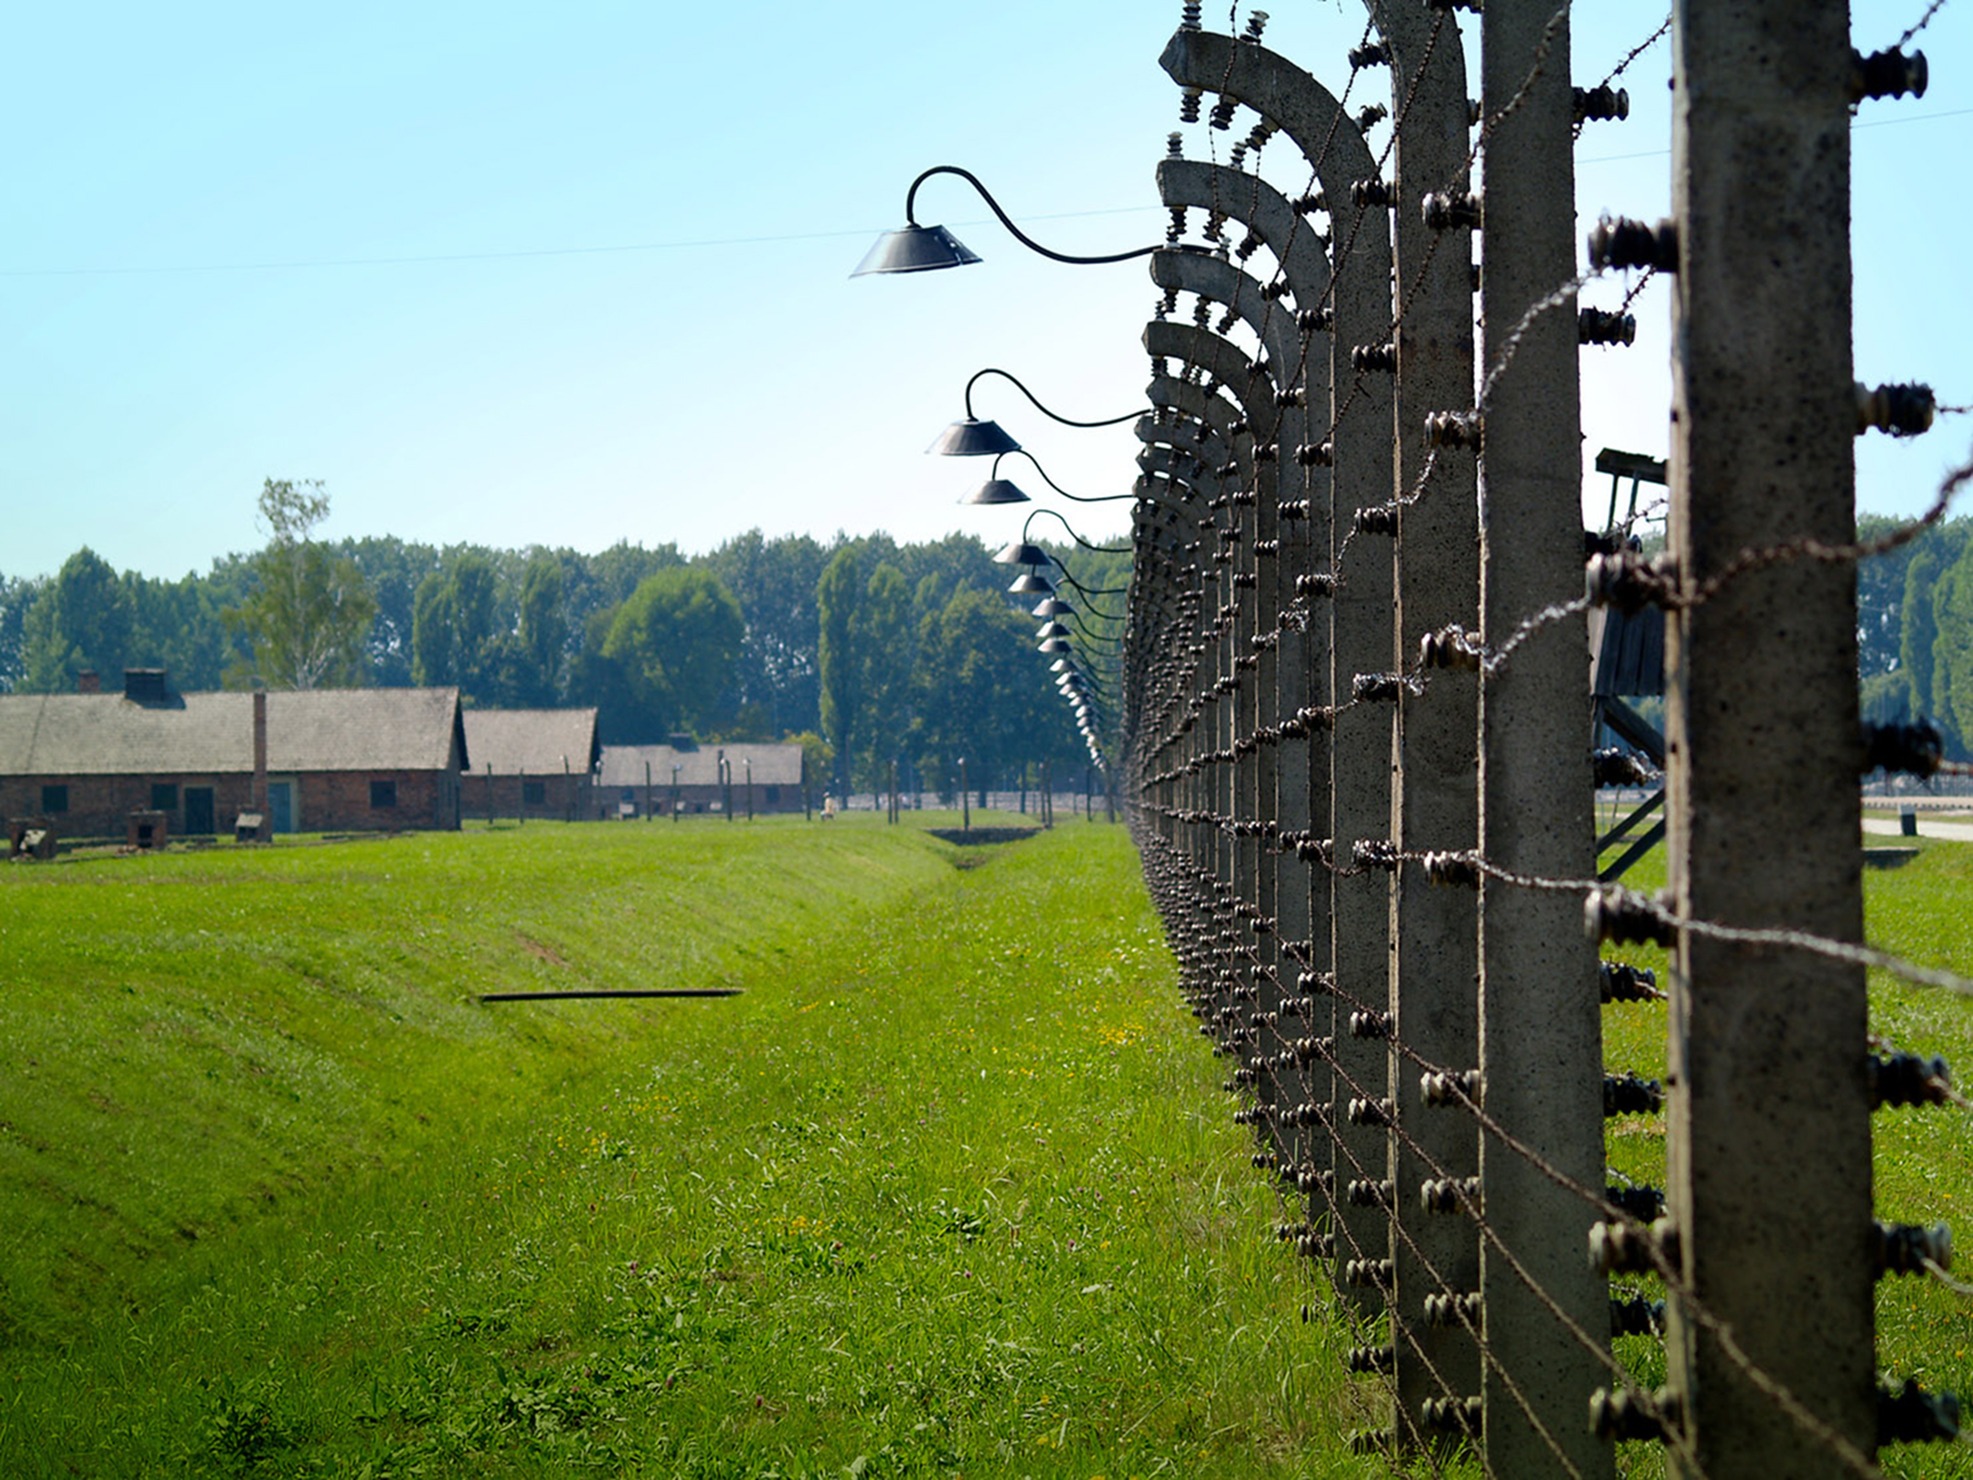
tree, grass, fence, wind, wall, park, stadium, playground, prison, grid, concentration camp, outdoor structure, home fencing, auschvitz birkenau, barbed fence